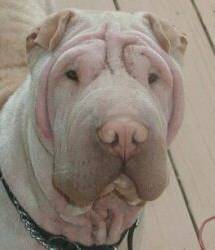
Label: dogs